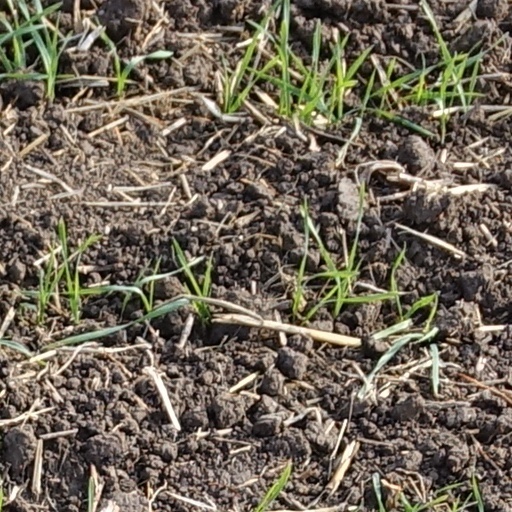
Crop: wheat